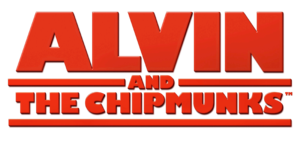
Alvin og de frække jordegern
Alvin og de frække jordegern er en familiekomediefilm fra 2007, der er en blanding af realfilm og animationsfilm.